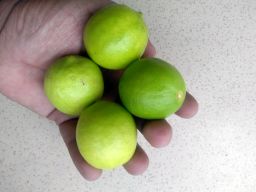
Fruit: Lime
Quality: Good